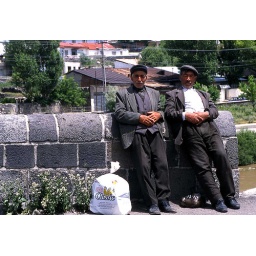
Two gentleman take time out to pose on the old bridge in Kars, Turkey, below the castle